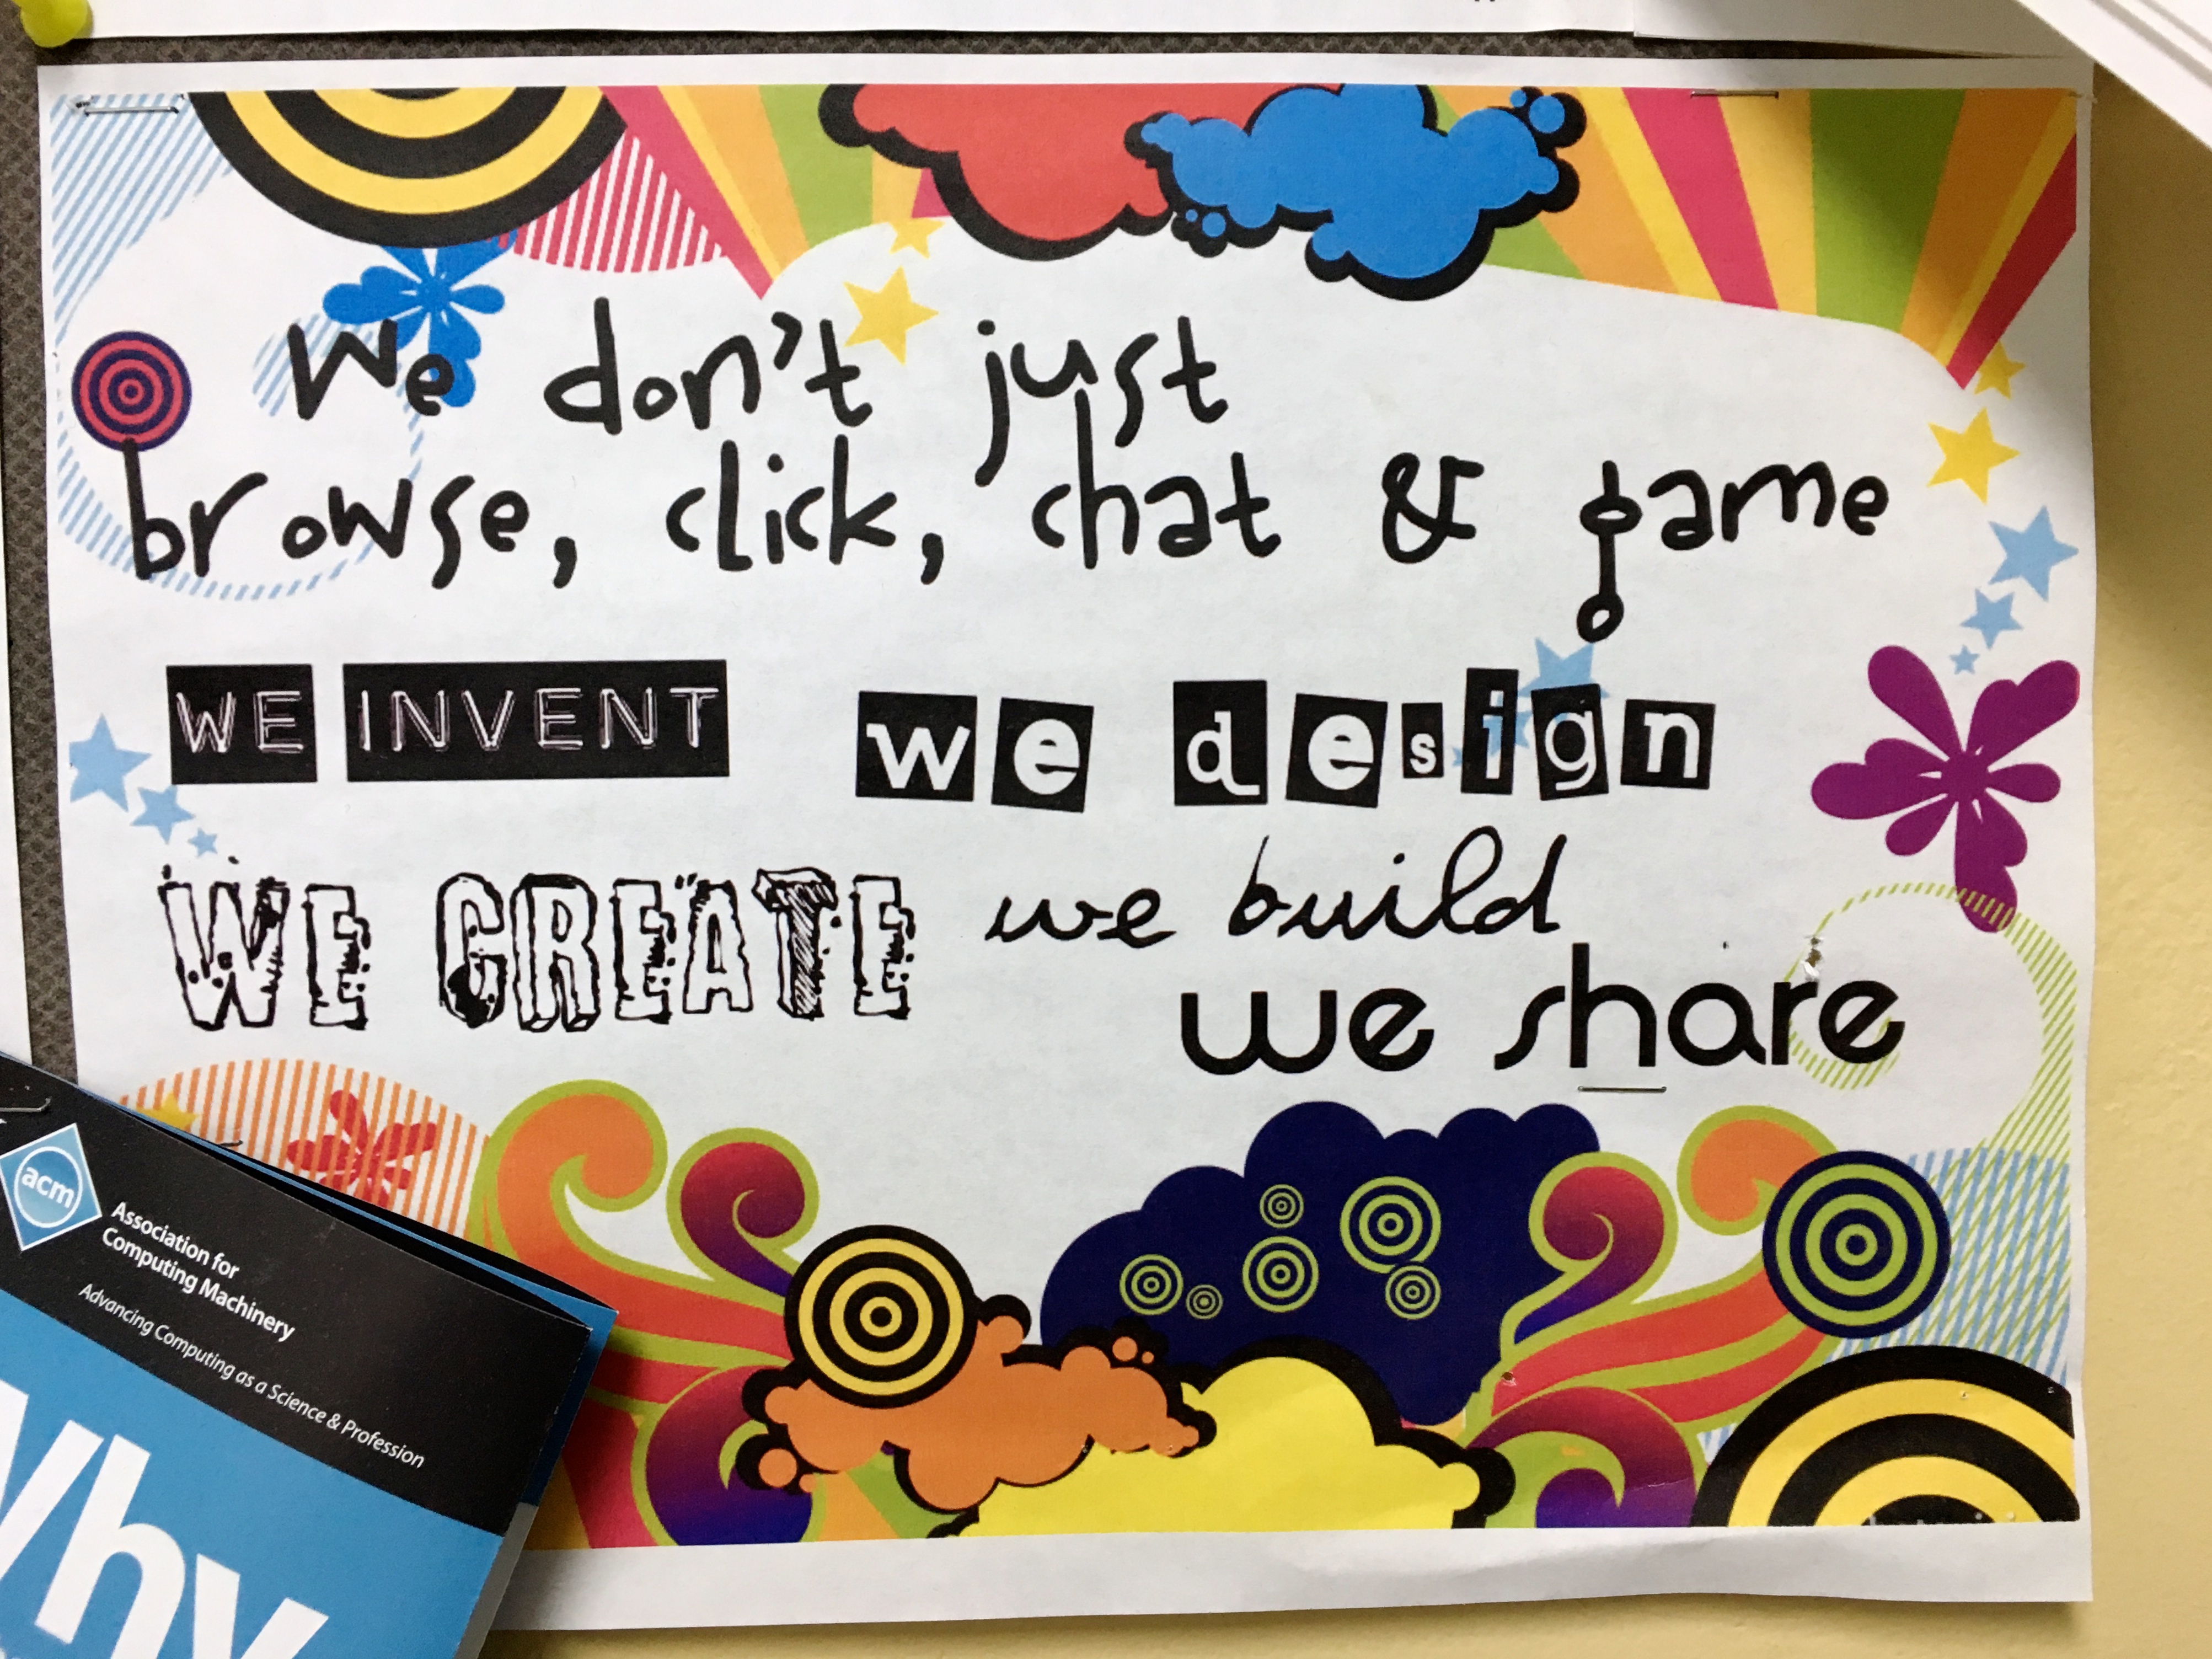
advertising, banner, brand, font